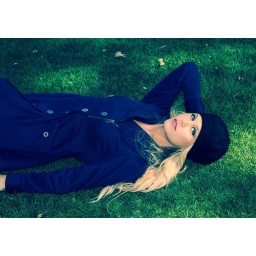
there's nothing like laying back in the grass while staring up at the bluest sky getting lost in thought